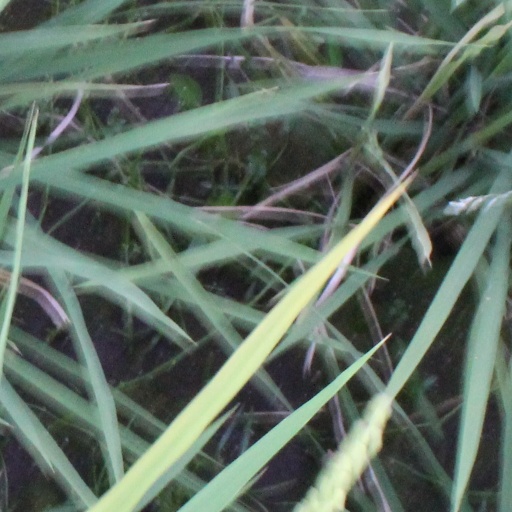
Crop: rice